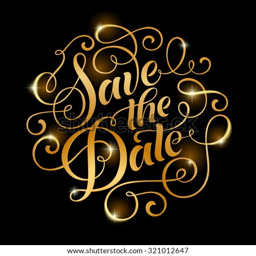
vector golden text on black background .